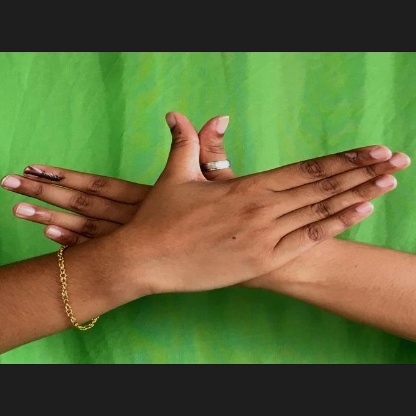
Mudra: Garuda